Long-tailed vole

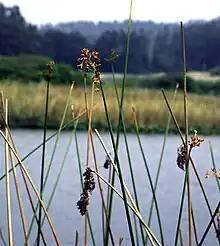
Long-tailed voles may reside near marshes growing hardstem bullrush ("Schoenoplectus acutus")

These animals are found in a wide variety of habitats, including alpine meadows and shrubby areas, often near streams. They may live in dense forests of conifers or in more arid, sagebrush type of habitats. They are common in areas of disturbed habitat, including areas of recent fire, deforestation, or mining. In Alaska, they do well in areas where clear-cuts have been taken. In the Yukon, they are found among spruce forests and where buffaloberry grow.